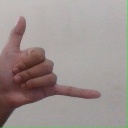
अक्षर: द